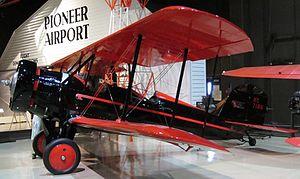
Le Spartan C3 a été un avion biplan à trois places conçu et construit par la Spartan Aircraft Company dans les années 1920.